Sphaerodactylus macrolepis

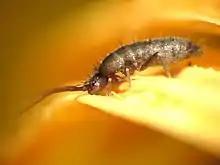
Prey of the S. macrolepis

The diet of the big-scaled dwarf gecko is mostly tiny arthropods such as springtails. Additionally, they have been documented eating "drosophila" fly larvae and adults.